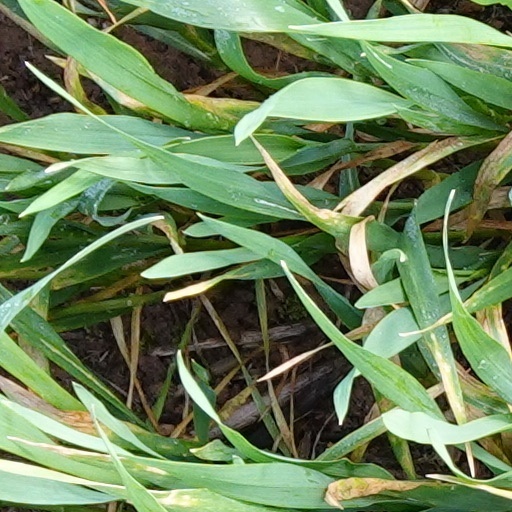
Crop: wheat